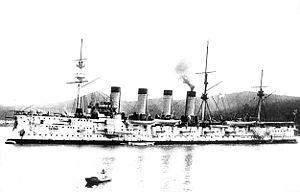
Le Gromoboï, est un croiseur cuirassé de la Marine impériale de Russie qui prit part à la guerre russo-japonaise de 1904-1905 dans l'escadre de croiseurs de Vladivostok, et à la Première Guerre mondiale.
Karl Petrovitch Jessen, en russe : Карл Петрович Иессен, né en 1852, décédé en 1918 est un kontr-admiral russe d'origine danoise-livonienne.